Hesper Valley Railway

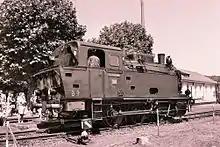
Steam locomotive on the "Hespertalbahn"

As a narrow gauge wagonway it linked opened up Erzgruben in 1867, and the Pörtingsiepen mine in 1877. The upgrading of part of the line to standard gauge followed in 1918. In 1973 the line was closed. In June 1975 the Hesper Valley Railway Preservation Society ("Verein zur Erhaltung der Hespertalbahn") saved the route and has since operated it as a heritage railway. The top speed on the line is 15 km/h.